2015–16 Manchester United F.C. season

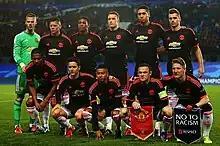
Manchester United players before the game against CSKA Moscow.

The group stage draw was made on 27 August 2015 in Monaco. Manchester United were drawn into Group B with Dutch champions PSV, the runners-up from Russia and Germany, CSKA Moscow and VfL Wolfsburg. Manchester United had been drawn in the same group as CSKA Moscow and Wolfsburg in 2009–10, while they had met PSV in the first group stage of the 2000–01 competition. United suffered a shock defeat to PSV in the first game as the hosts came from behind to win 2–1, after Depay scored the opener following his brace against Club Brugge in the play-offs. Héctor Moreno levelled the game at half-time, and Luciano Narsingh sealed the game in the 56th minute. In the 24th minute, United's in-form left-back Luke Shaw suffered a broken leg in a challenge with Moreno, keeping him out for six months.